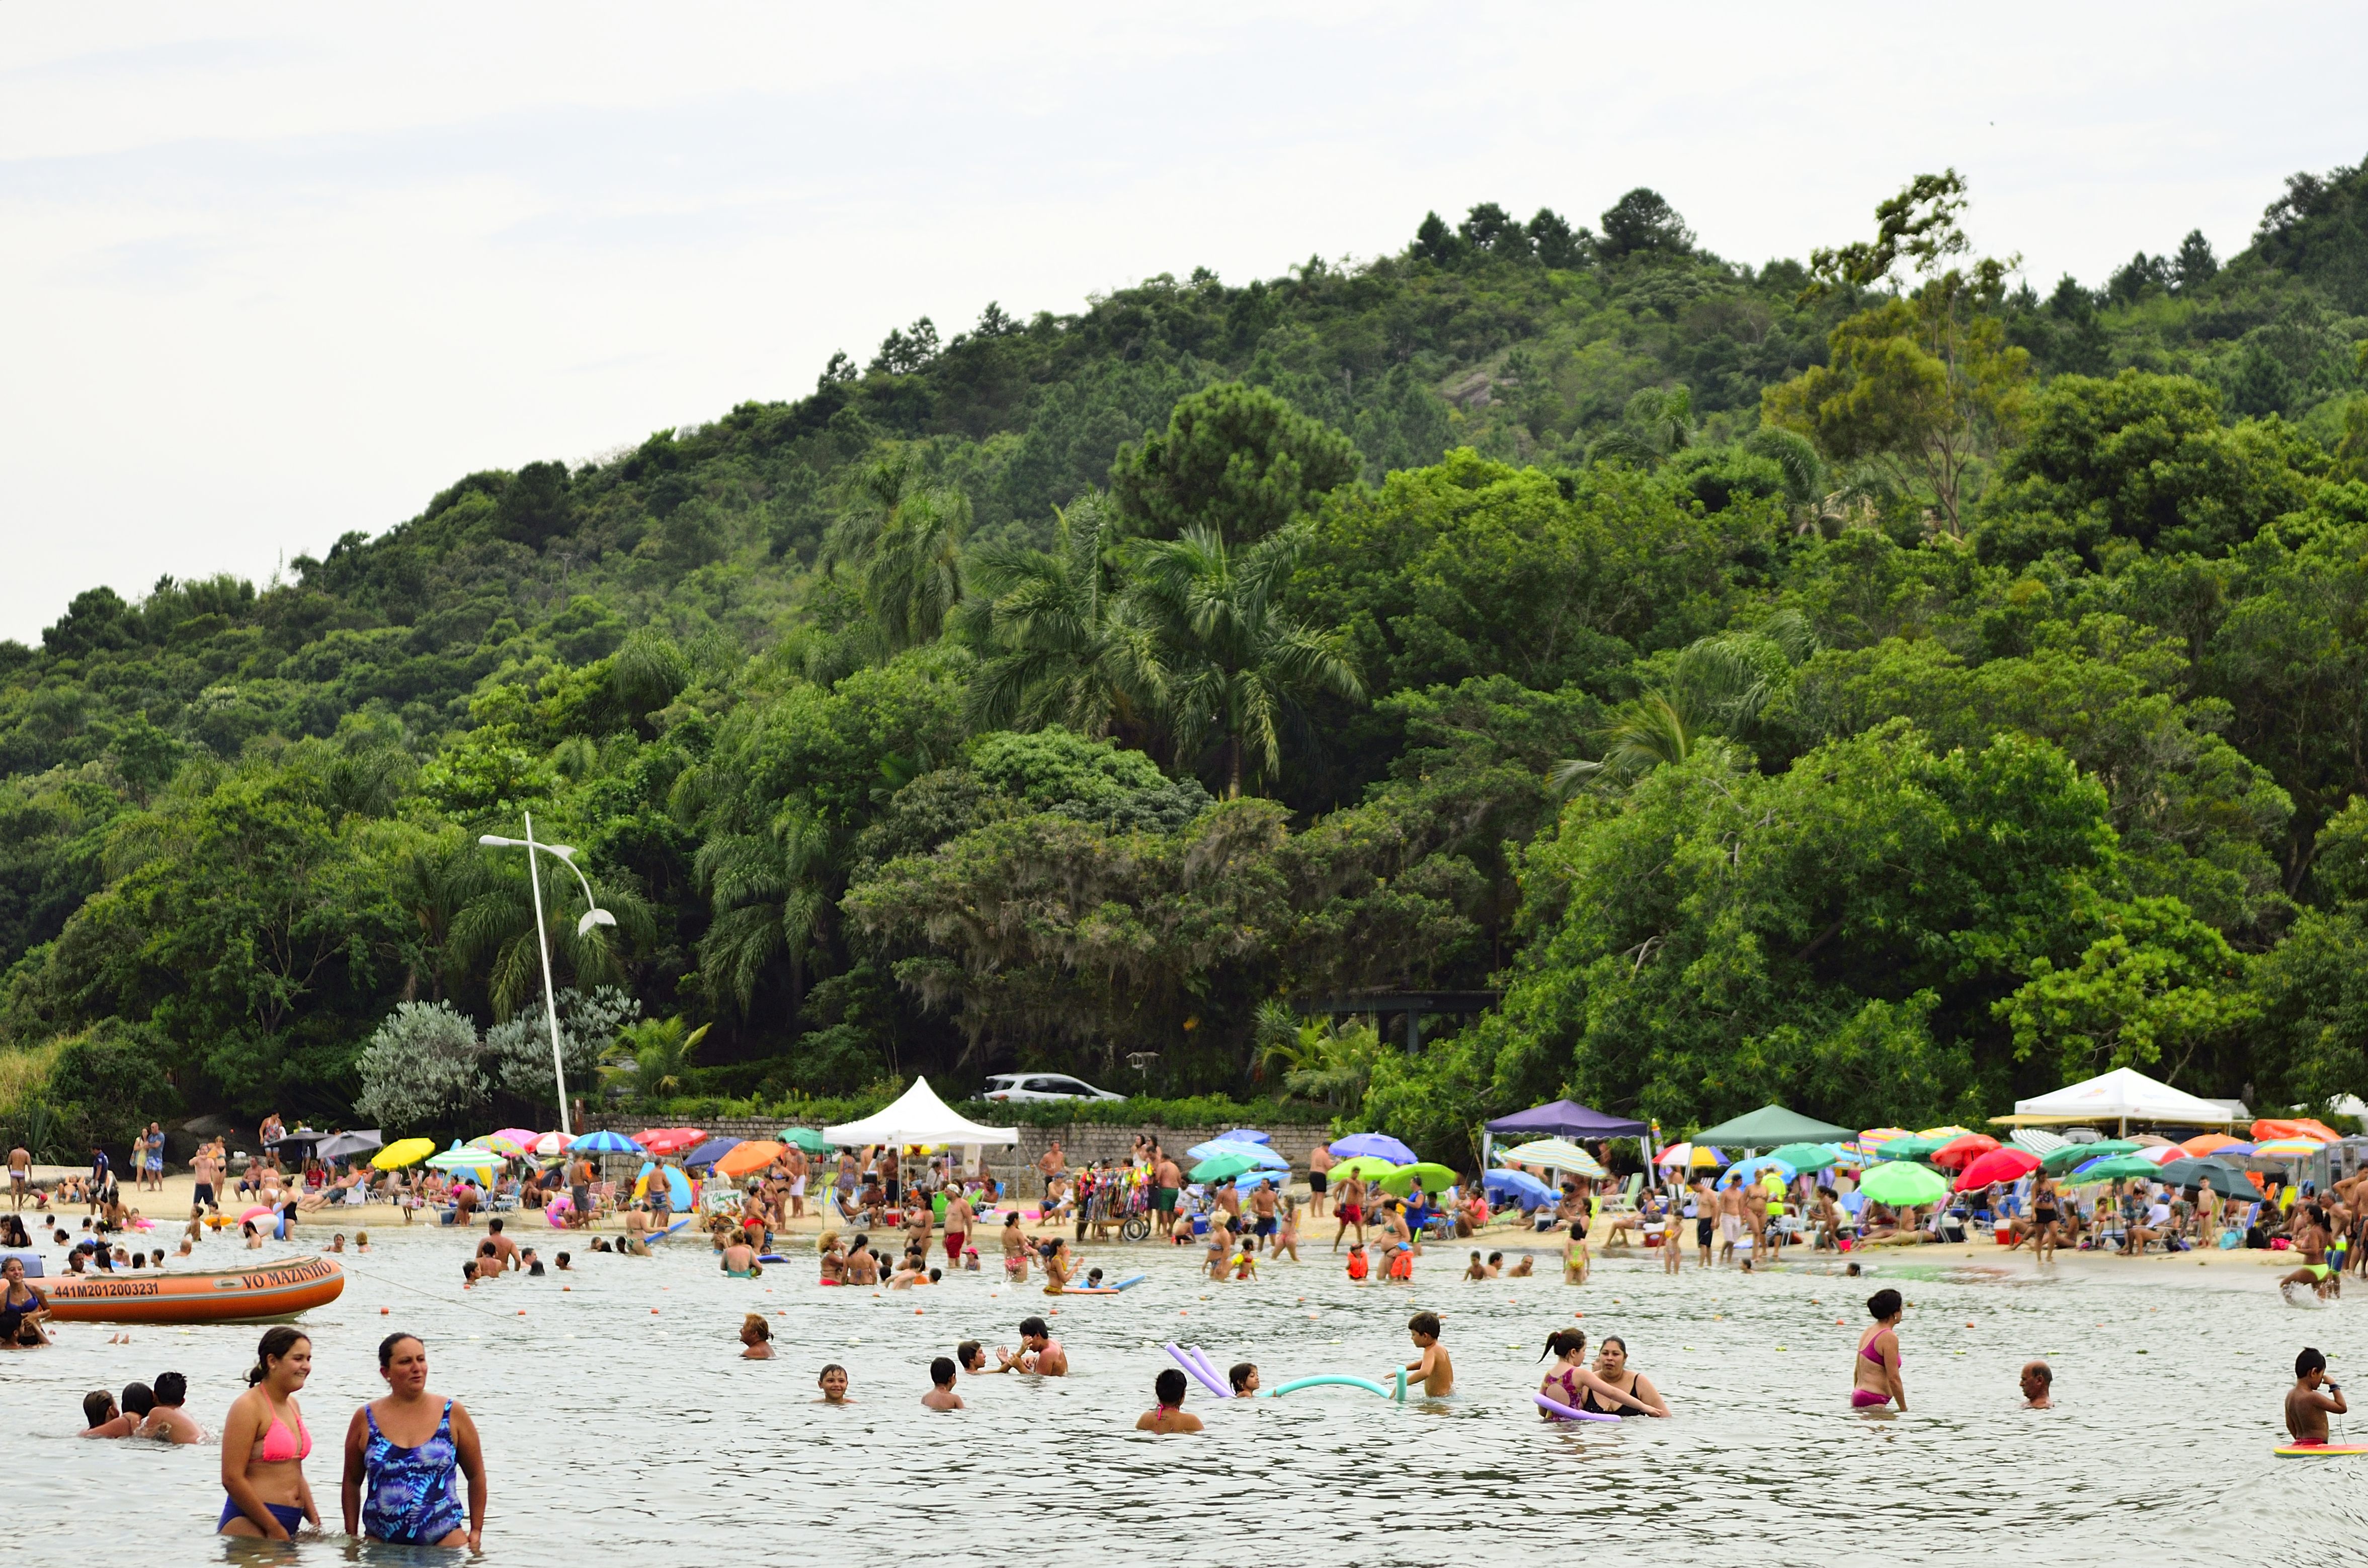
beach, sea, bay, body of water, arena, boating, mar, verano, sol, praia, florianopolis, floripa, vacaciones, santacatarina